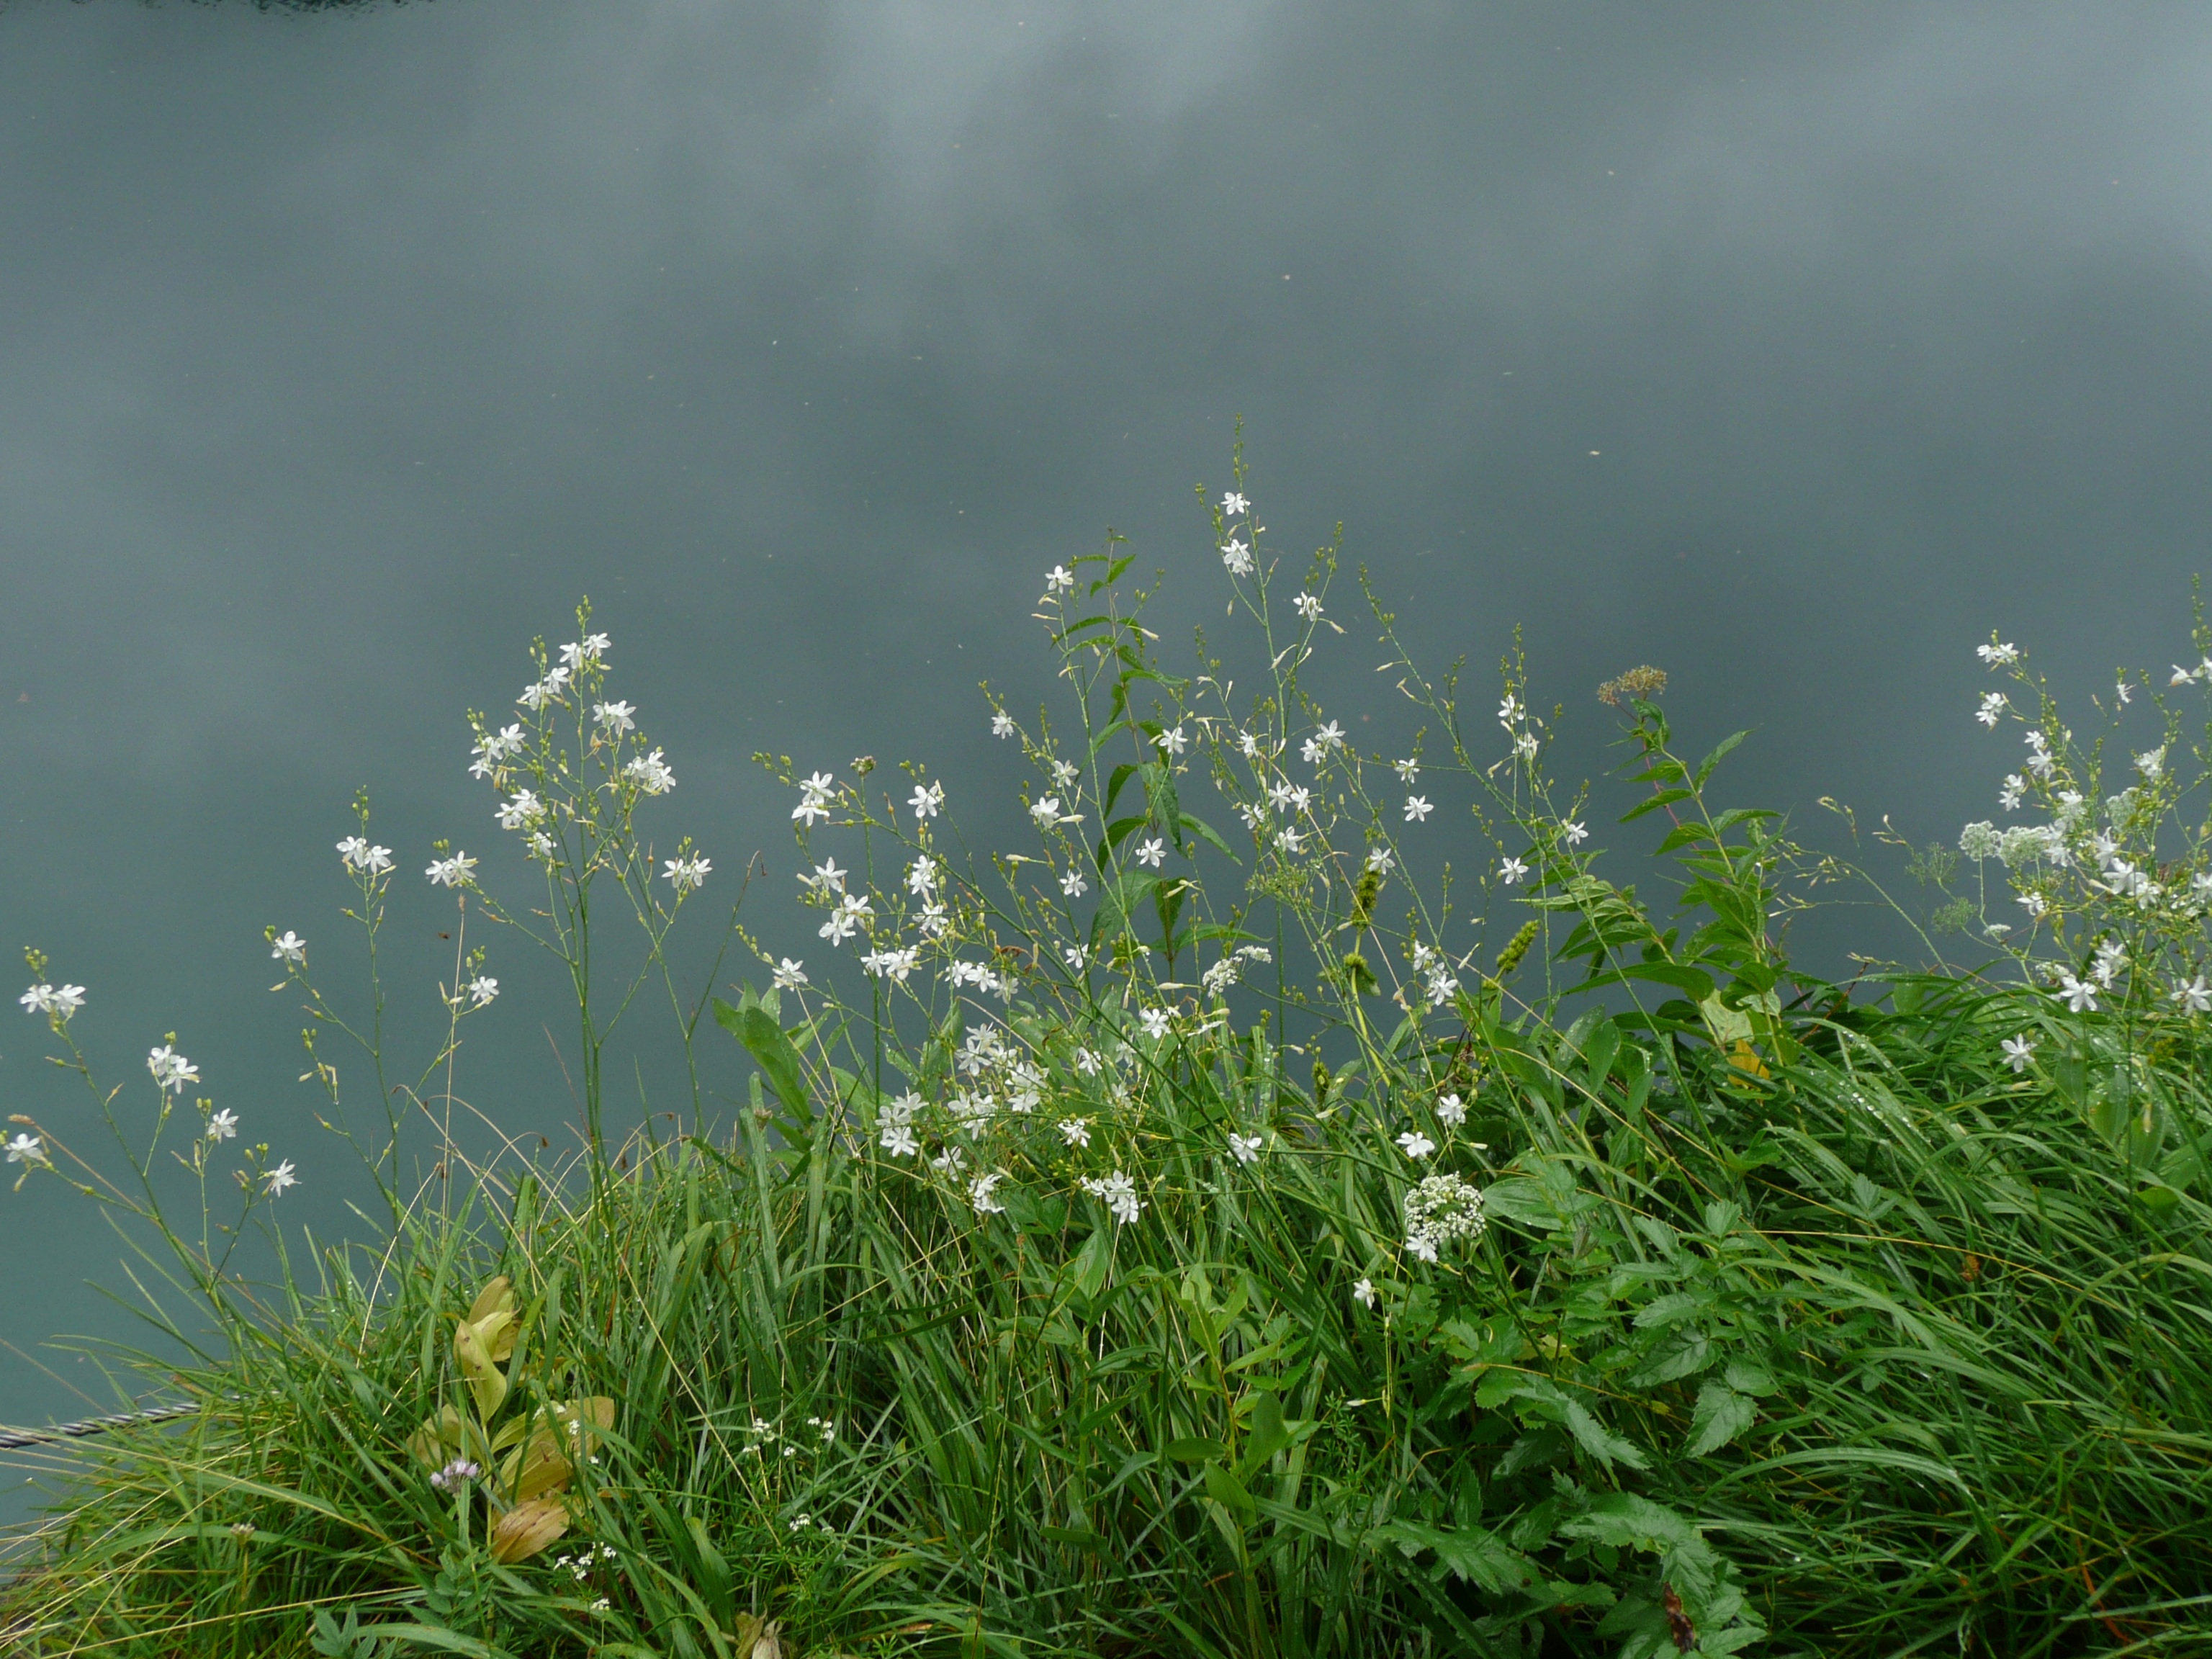
nature, grass, dew, plant, sky, field, lawn, meadow, prairie, sunlight, leaf, flower, mystical, green, botany, flora, wildflower, flowers, grassland, macro photography, grass family